List of dominance hierarchy species

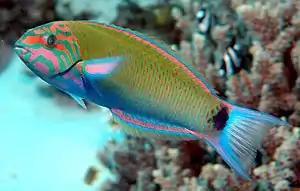
The alpha male moon wrasse is brightly colored.

Male "Chiroxiphia" manakins can typically be designated alpha and beta, since there is a clear dominance relationship between them. There is only ever one alpha male, but, depending on species, there may be one or two beta males. Beta males are sometimes sub-adults - easily recognized, as their plumage retain female-like characters. Only the alpha male is ever seen to mate with the female.